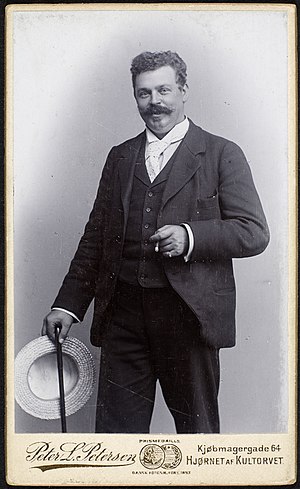
Peter Cornelius (operasanger)
Laurits Peter Cornelius var en dansk operasanger.